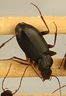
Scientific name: Calathus advena
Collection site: Rocky Mountains NEON (RMNP), plot RMNP_014